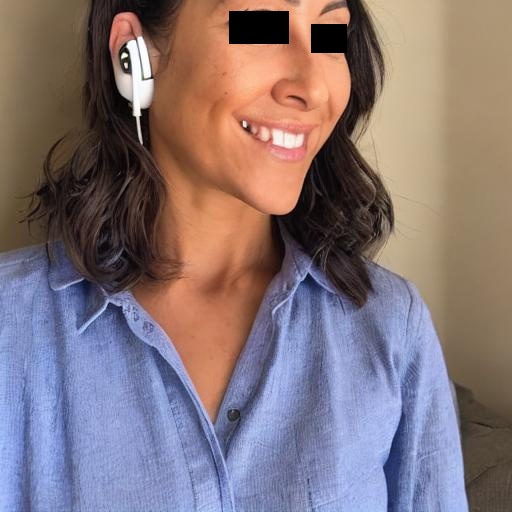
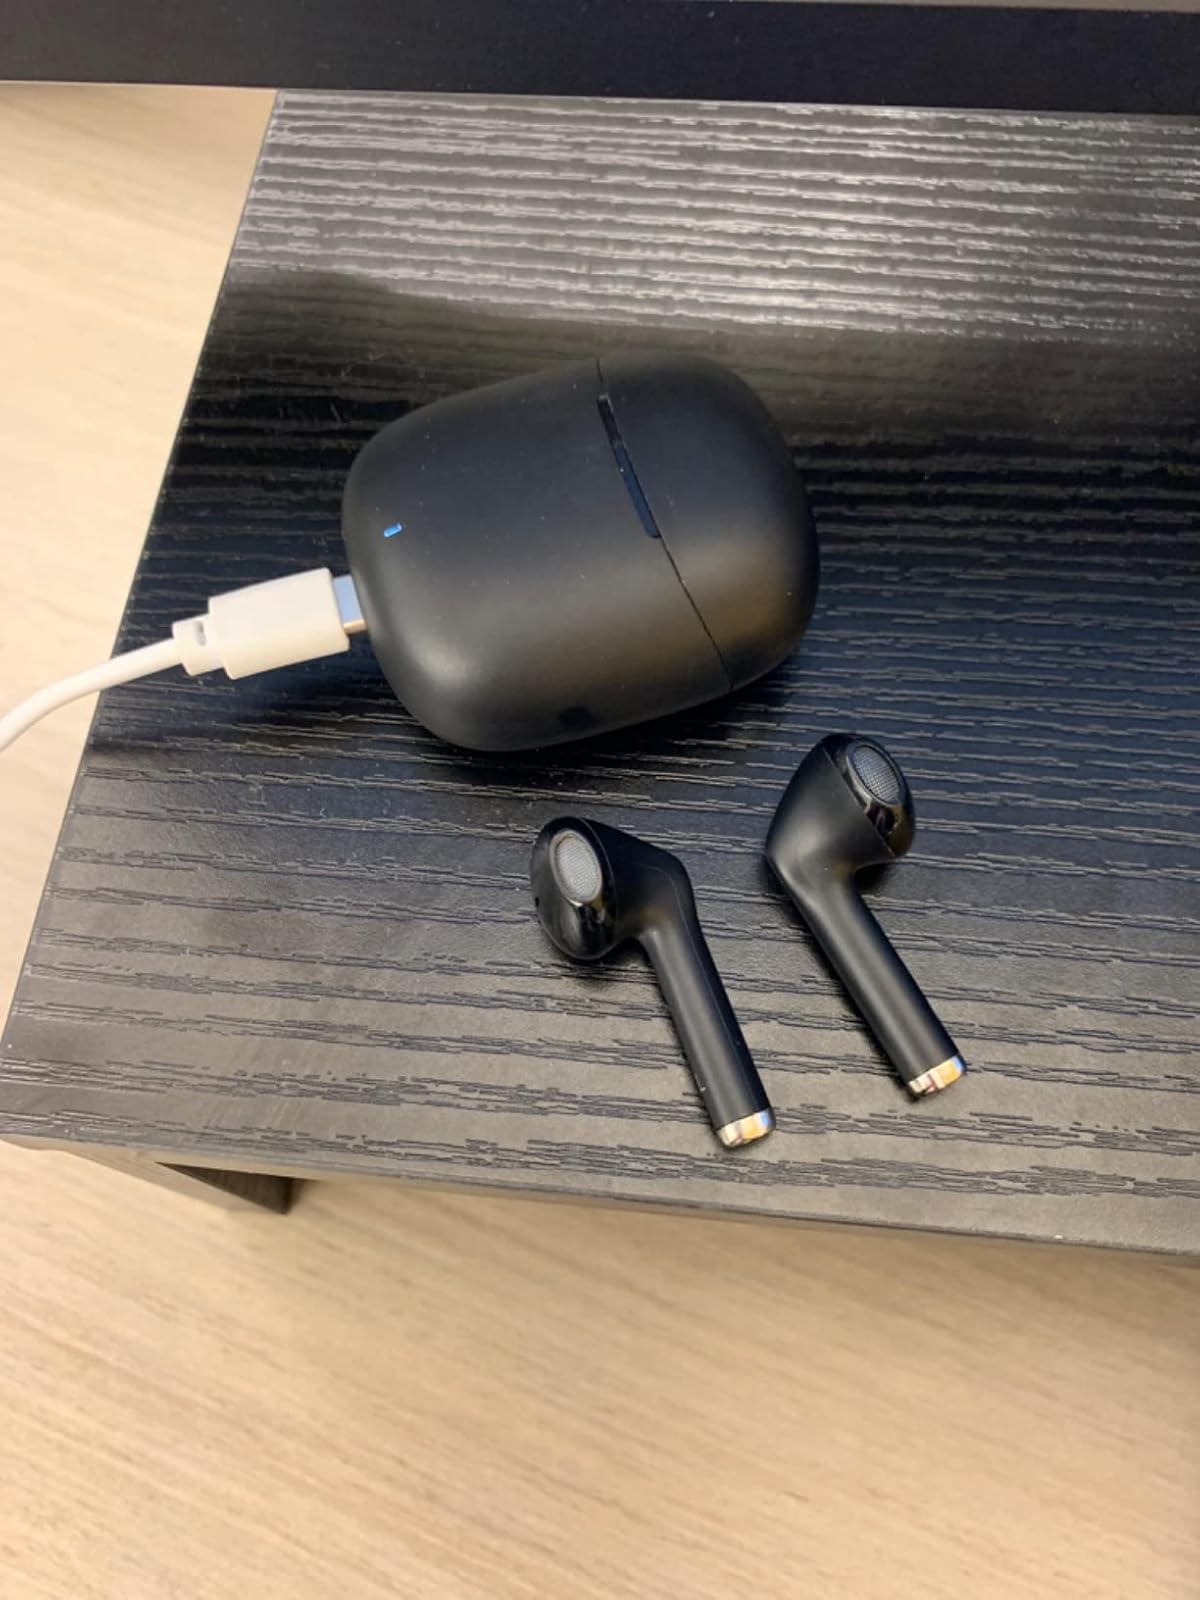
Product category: earbuds
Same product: no